Tipton County Jail and Sheriff's Home

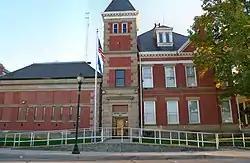
Tipton County Jail and Sheriff's Home, October 2005

Tipton County Jail and Sheriff's Home is a historic combined jail and sheriff's residence located at Tipton, Tipton County, Indiana. It was designed by Adolph Scherrer who also designed the 1888 Indiana State Capitol and Tipton County Courthouse and built in 1894–1895. It is constructed of red brick with stone trim and consists of a -story residence and two-story jail section. The residence has a hip on gable roof, the jail a hipped roof, and there is a three-story tower located between the two sections.